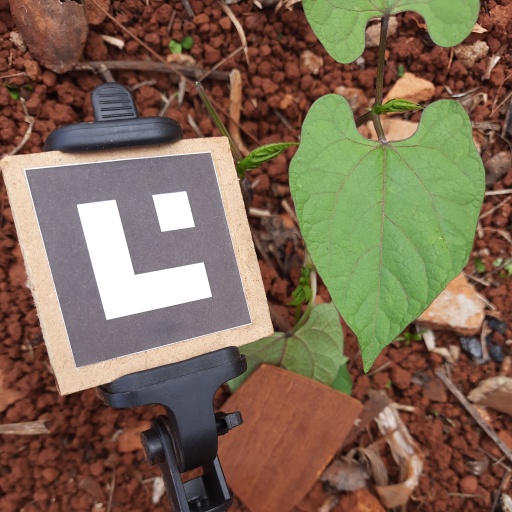
Observations: flat surface, no eating holes, under cloudy sky